Freight House (La Crosse, Wisconsin)

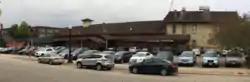

The Freight House is a restaurant in downtown La Crosse, Wisconsin located close to the river front and Riverside Park. The building was a freight house built by the Chicago, Milwaukee and St. Paul Railway in 1880, with an addition in 1904. It was converted in 1978 into a restaurant. It is on the National Register of Historic Places.